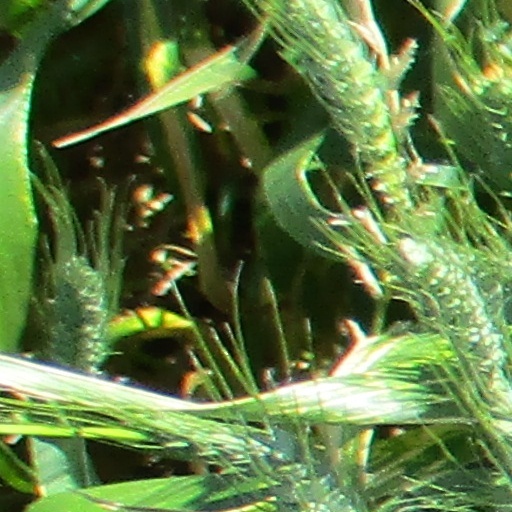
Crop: wheat